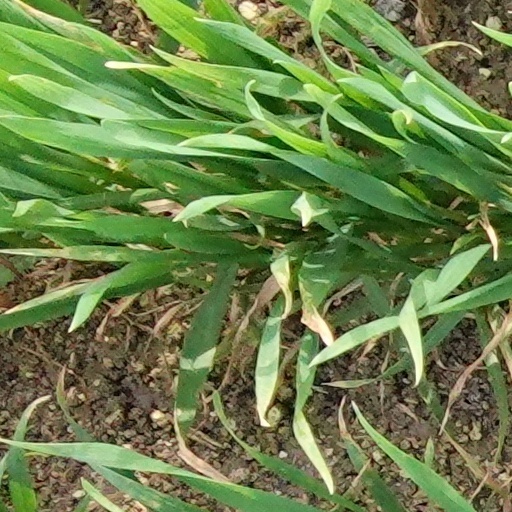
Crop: wheat